Fabio Sacchi

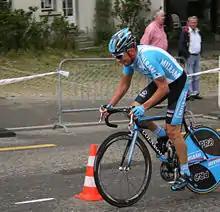
Sacchi at the 2007 Tour de Romandie

Fabio Sacchi (born 23 May 1974 in Milan) is an Italian former professional road bicycle racer who raced for the , , , and teams.